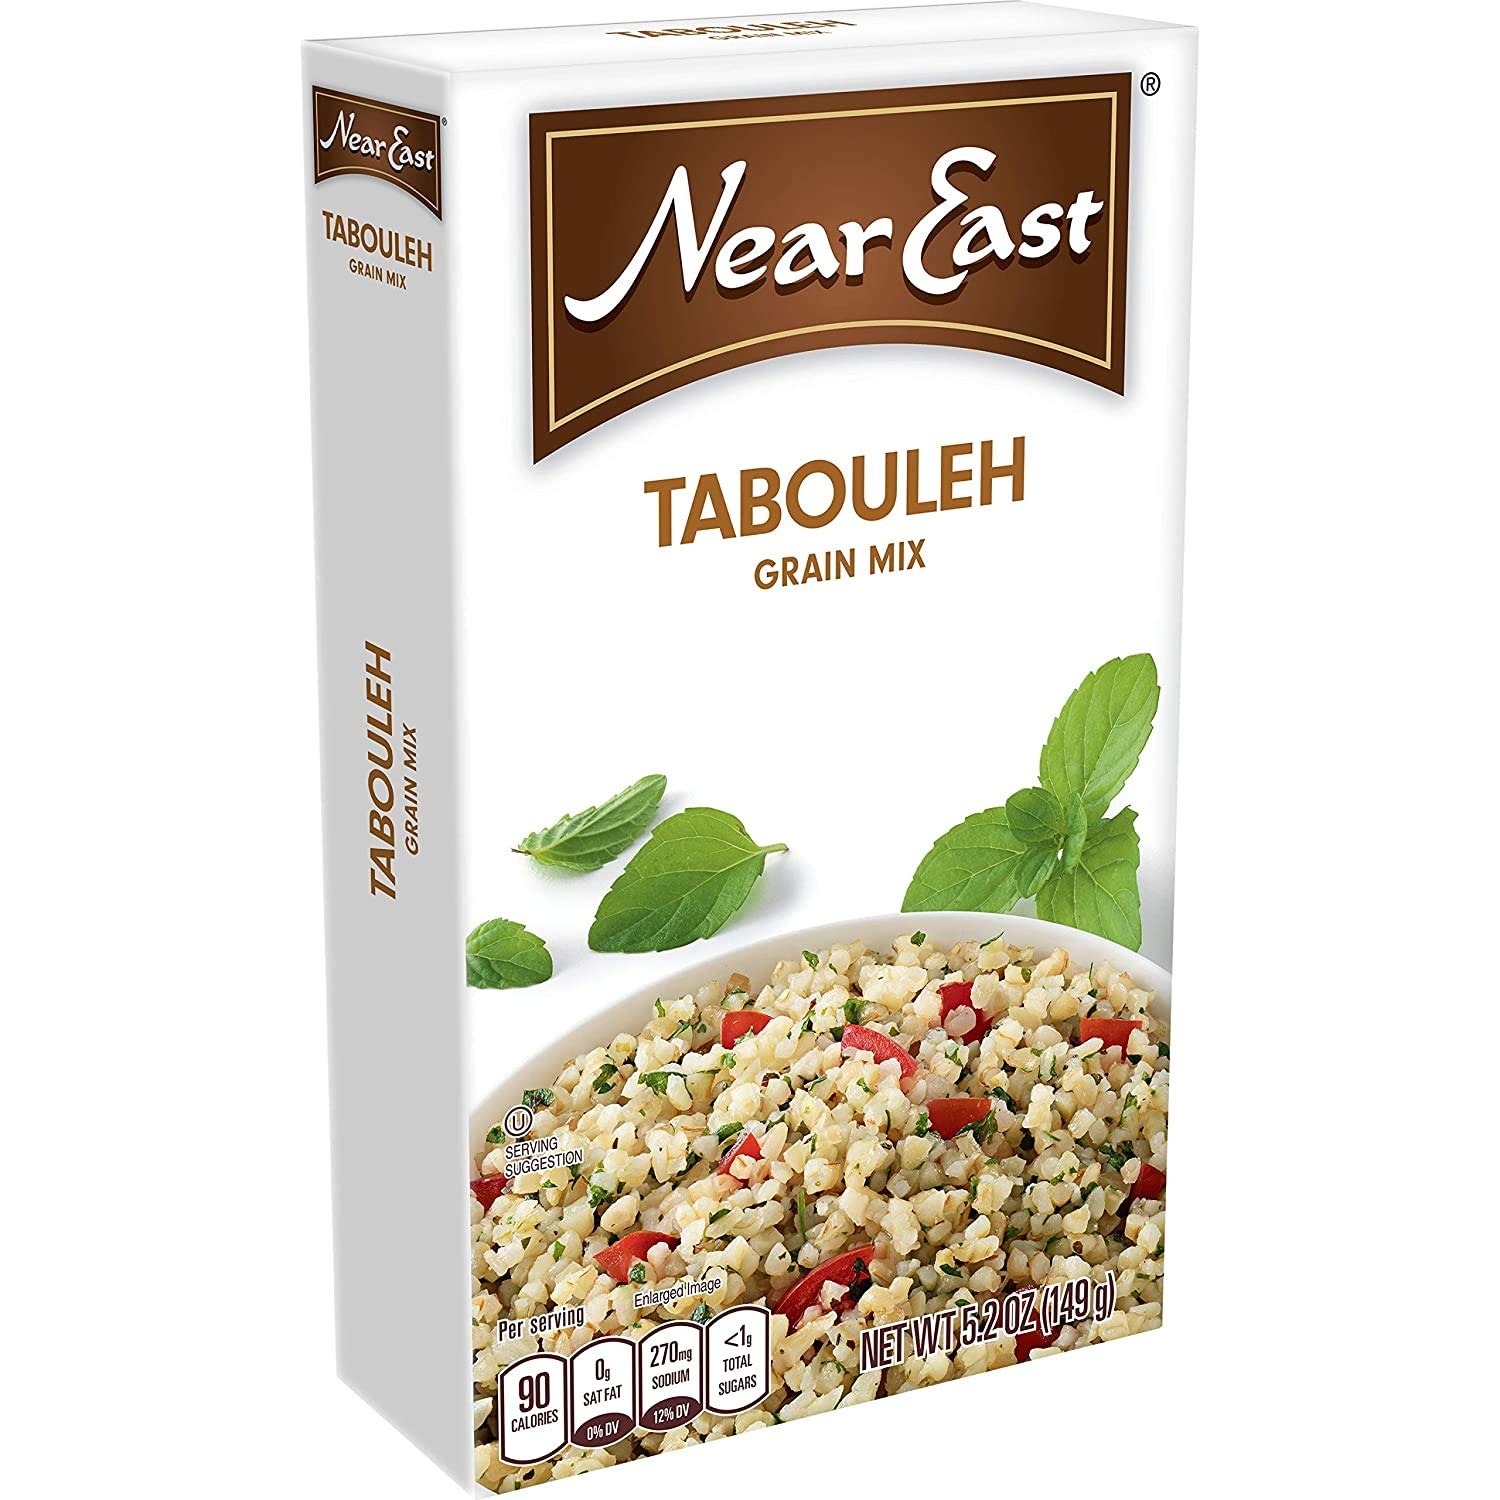
Item Name: Near East Rice Mix Taboule (Pack of 4) 5.25oz
Bullet Point 1: 4 boxes of 5.25 oz each
Bullet Point 2: contains bulgur wheat, salt, parsley, onions, molasses, garlic
Bullet Point 3: spearmint, honey, and black pepper
Product Description: Mix the wheat with fresh tomato, fresh basil, olive oil and lemon juice. Let sit for at least one hour. Add other ingredients as desired, Feta cheese, black olives, cucumber, etc.
Value: 21.0
Unit: Ounce

Price: 2.03